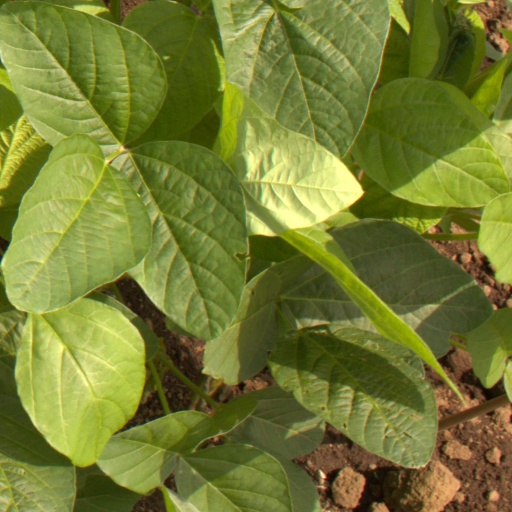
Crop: soybean